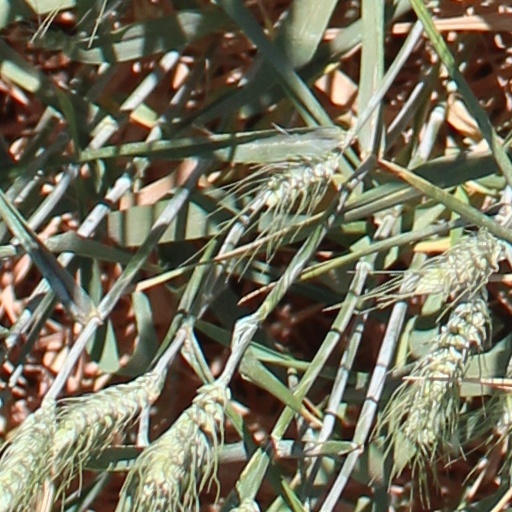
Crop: wheat